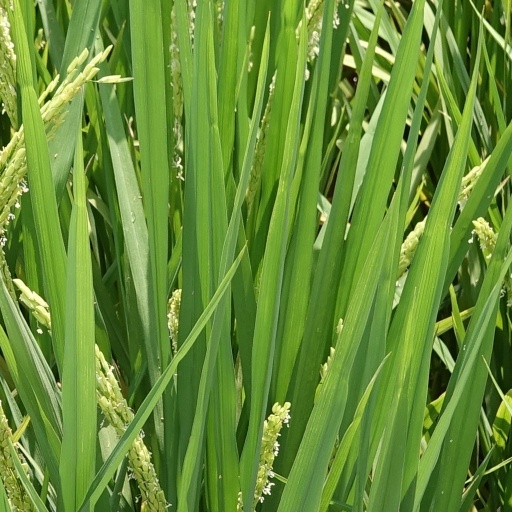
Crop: rice